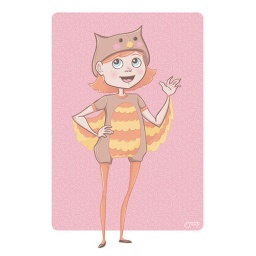
Just a girl in an owl suit. I think she needs a boy in a bear suit to keep her company.